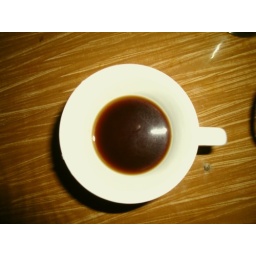
my morning coffie in a white cup